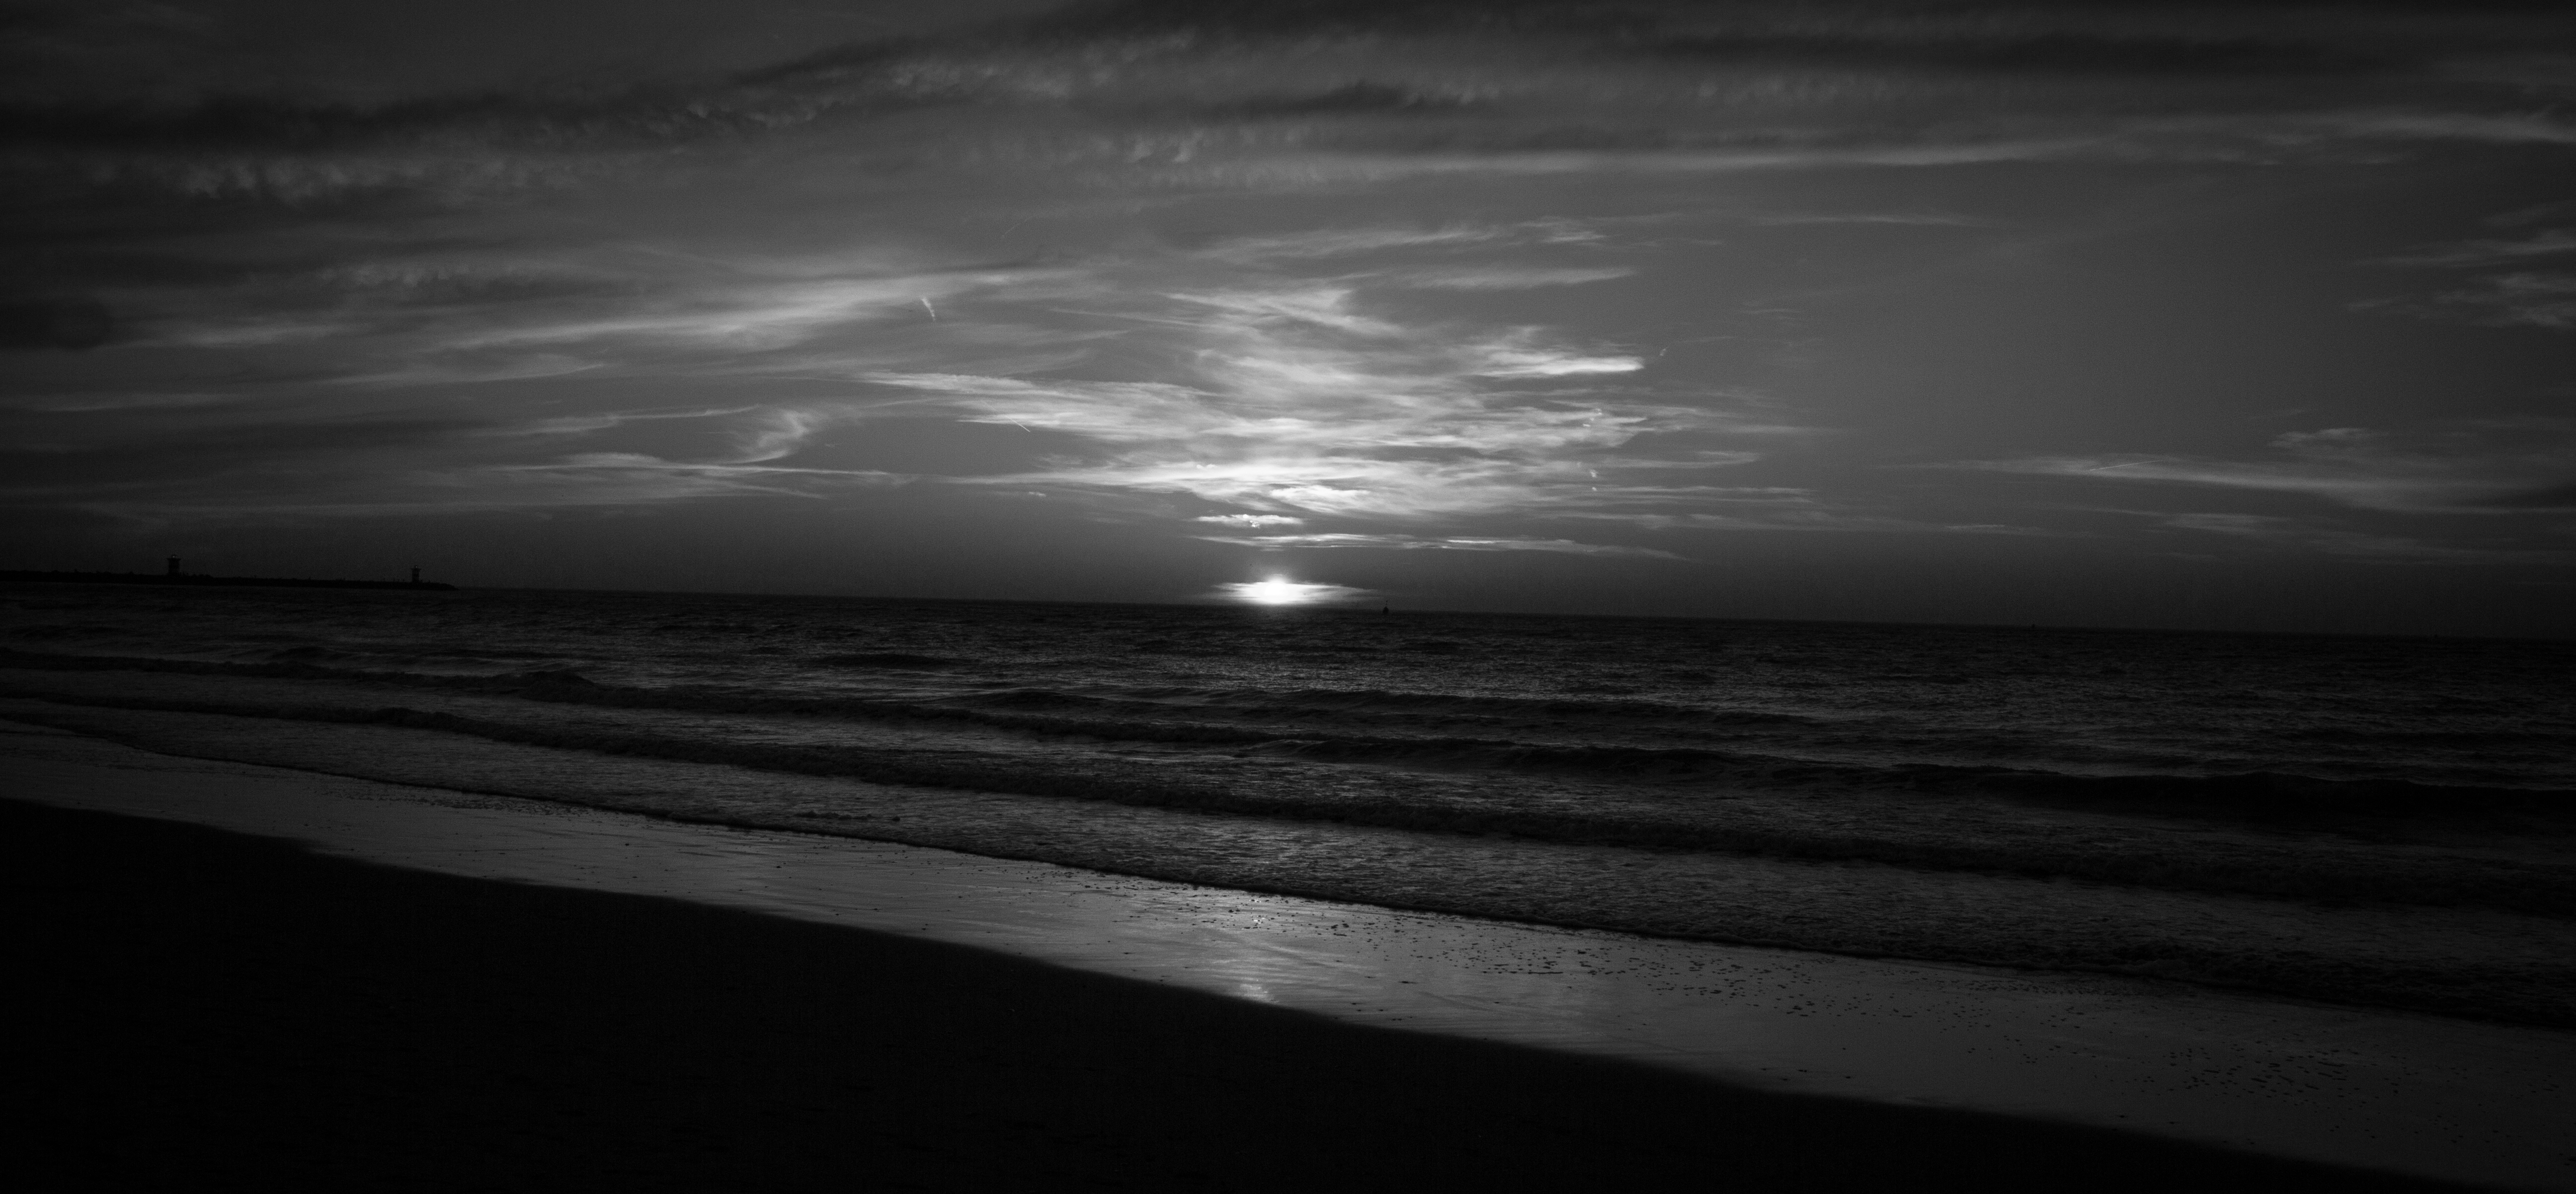
sea, coast, sand, ocean, horizon, light, cloud, black and white, sky, sunset, sunlight, shore, wave, dawn, atmosphere, dusk, evening, reflection, canon, darkness, black, monochrome, moonlight, south, holland, nederland, zuid, eosm, scheveningen, denhaag, waves, clouds, beqch, strqnd, monochrome photography, wind wave